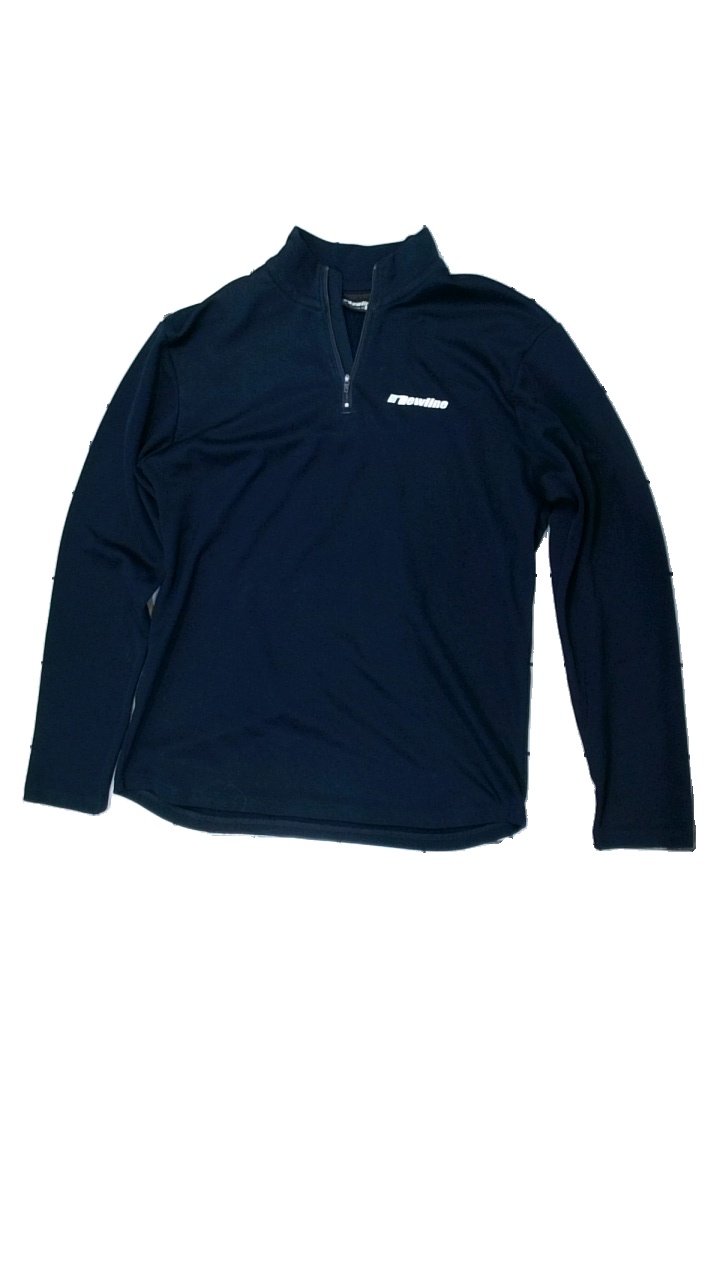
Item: Top (Men)
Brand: Newline
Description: blå långärmad tröja med dragkedja upptill och logga fram, nopprig bak
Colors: White, Blue
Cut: Regular
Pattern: Logo print
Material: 100% polyester
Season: All
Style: Sports
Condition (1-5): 3
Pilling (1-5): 3
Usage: Export
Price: <50